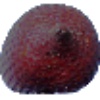
Label: Salak 1